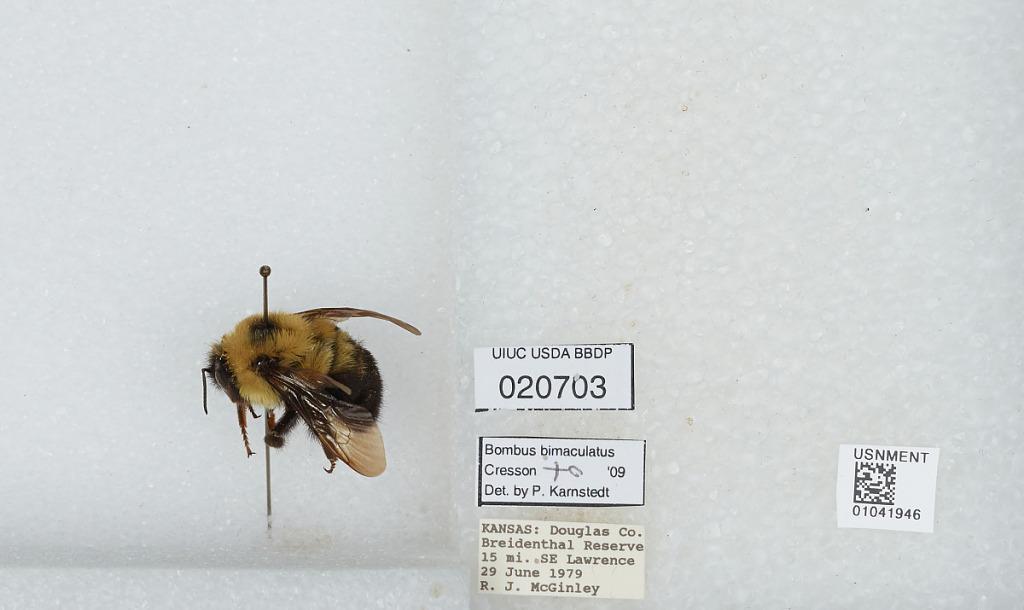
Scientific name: Bombus sp.
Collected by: R. McGinley
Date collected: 1979-6-29
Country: United States
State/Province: Kansas
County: Douglas
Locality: Breidenthal Reserve, 15 miles Southeast of Lawrence
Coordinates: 38.8094, -95.1908
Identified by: Karnstedt, P.